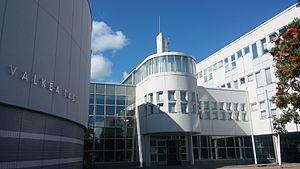
Haaga est un quartier et un district résidentiel d'Helsinki, la capitale finlandaise. Il est situé au nord-ouest du centre ville.